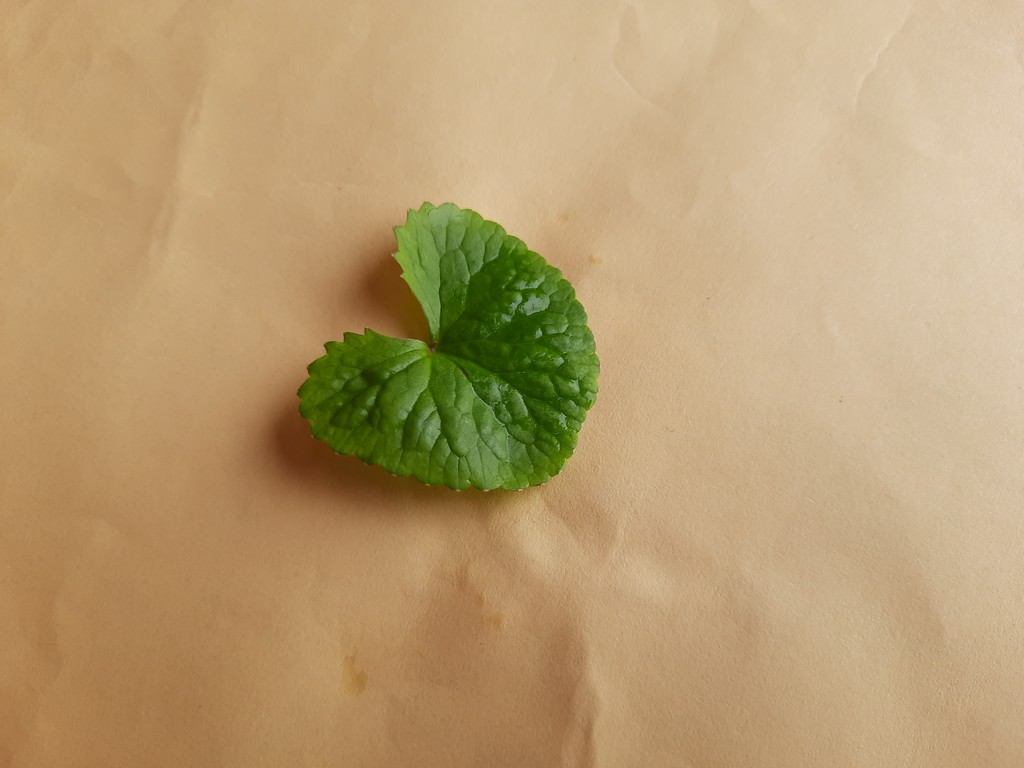
Label: Healthy